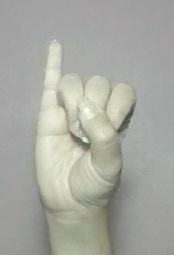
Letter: meem